Execution of Sambhaji

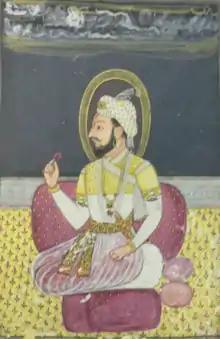
Portrait of Sambhaji

After the death of Sambhaji's father Shivaji in 1680, he escaped from the Panhala fort where he was kept captive by his father and proclaimed himself king, eliminating all of Shivaji's ministers who opposed his succession. Once on the throne, Sambhaji waged numerous campaigns against the Mughals, following in his father's footsteps. After the Maratha Sack of Burhanpur the Marathas burnt, loot, raped and tortured the people of Burhanpur. According to John F Richards, Sambhaji unlike his father's footsteps, condoned the rape and violence committed by his army during the sieges. To the Nobles of Burhanpur, Sambhaji's raid was more than just a disruption of public order; it was seen as an attack on the Muslim community by a non-believer. If the Mughal Empire failed to protect the lives and property of Muslims, it was believed that Aurangzeb's titles as ruler should not be acknowledged during the Friday congregational prayers. Under pressure from the Muslim nobles of Burhanpur and the rebellious son, Akbar who was supported by Sambhaji, Aurangzeb launched a campaign towards the Deccan region.